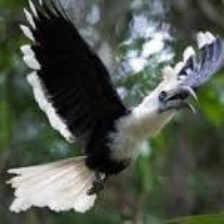
Species: WHITE CRESTED HORNBILL
Scientific name: TROPICRANUS ALBOCRISTATUS
ImageNet parent category: hornbill